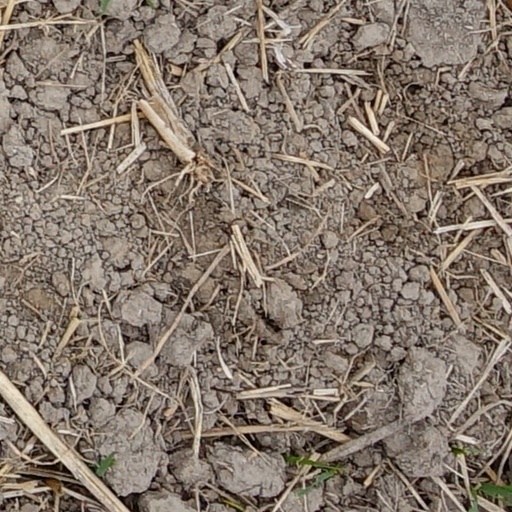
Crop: wheat